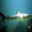
Label: shark